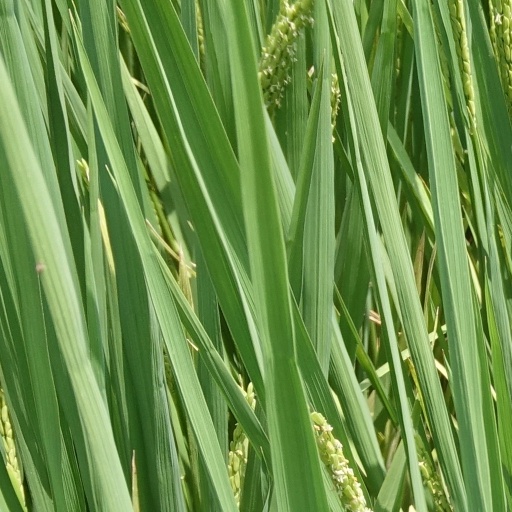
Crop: rice